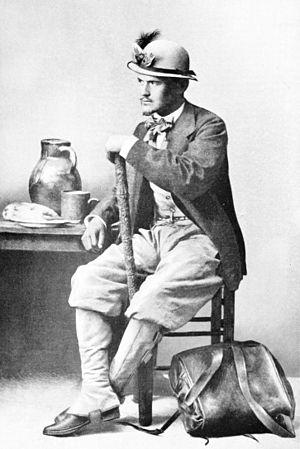
Gaston Allard est un botaniste, et secondairement entomologiste, français, créateur de l'arboretum d'Angers qui porte son nom.